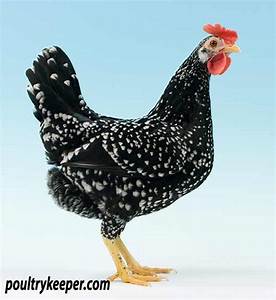
Label: chicken